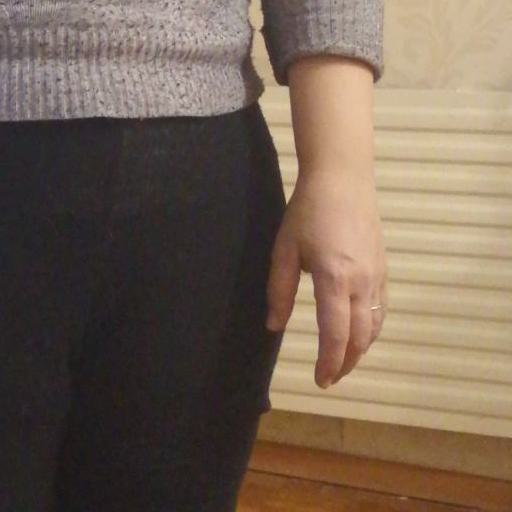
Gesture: no_gesture